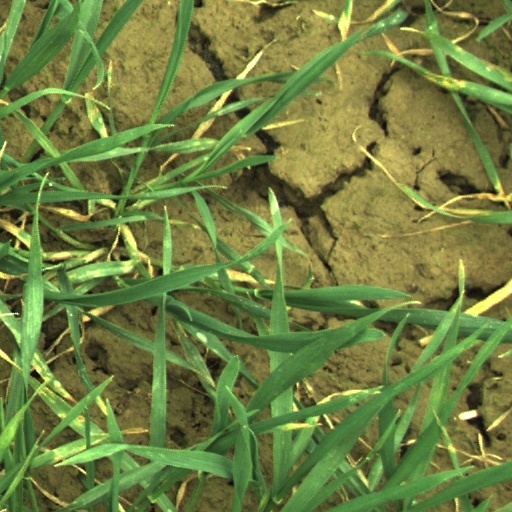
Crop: wheat